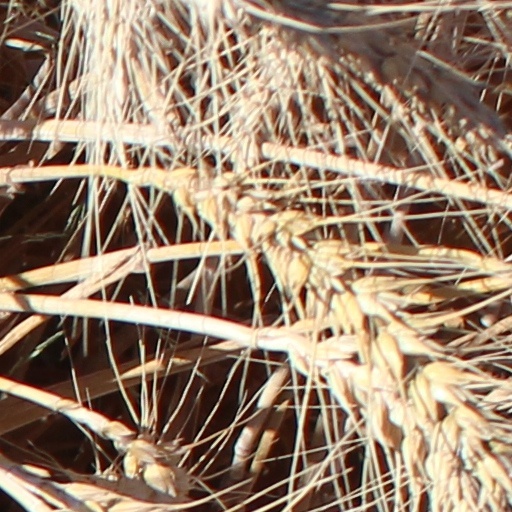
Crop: wheat